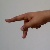
The image shows a hand gesture representing the letter 'P' in Indian Sign Language.